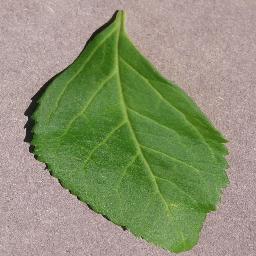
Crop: cherry
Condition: (including_sour)_healthy